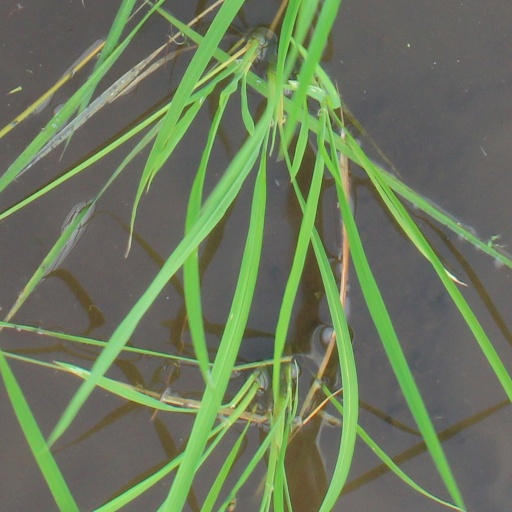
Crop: rice